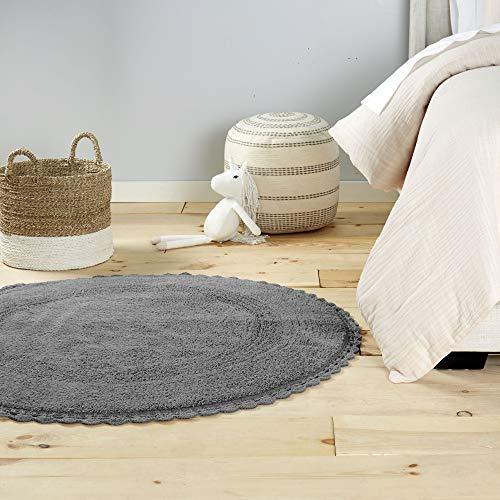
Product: Home Dynamix Harper Ash Accent Rug, 48" Round, Gray
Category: Home & Kitchen | Home Décor | Kids' Room Décor | Rugs
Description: Versatility and functionality: These long-lasting accent rugs are reversible and will add charm and style in any room.
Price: $52.39